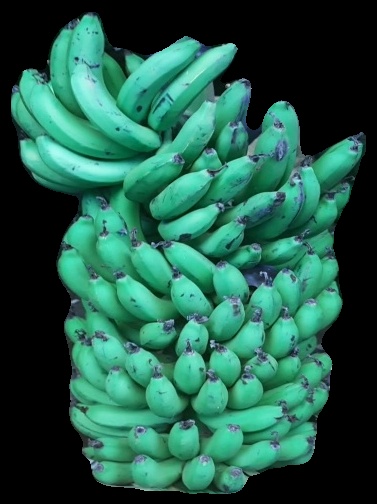
Variety: pachbale
Grade: grade1